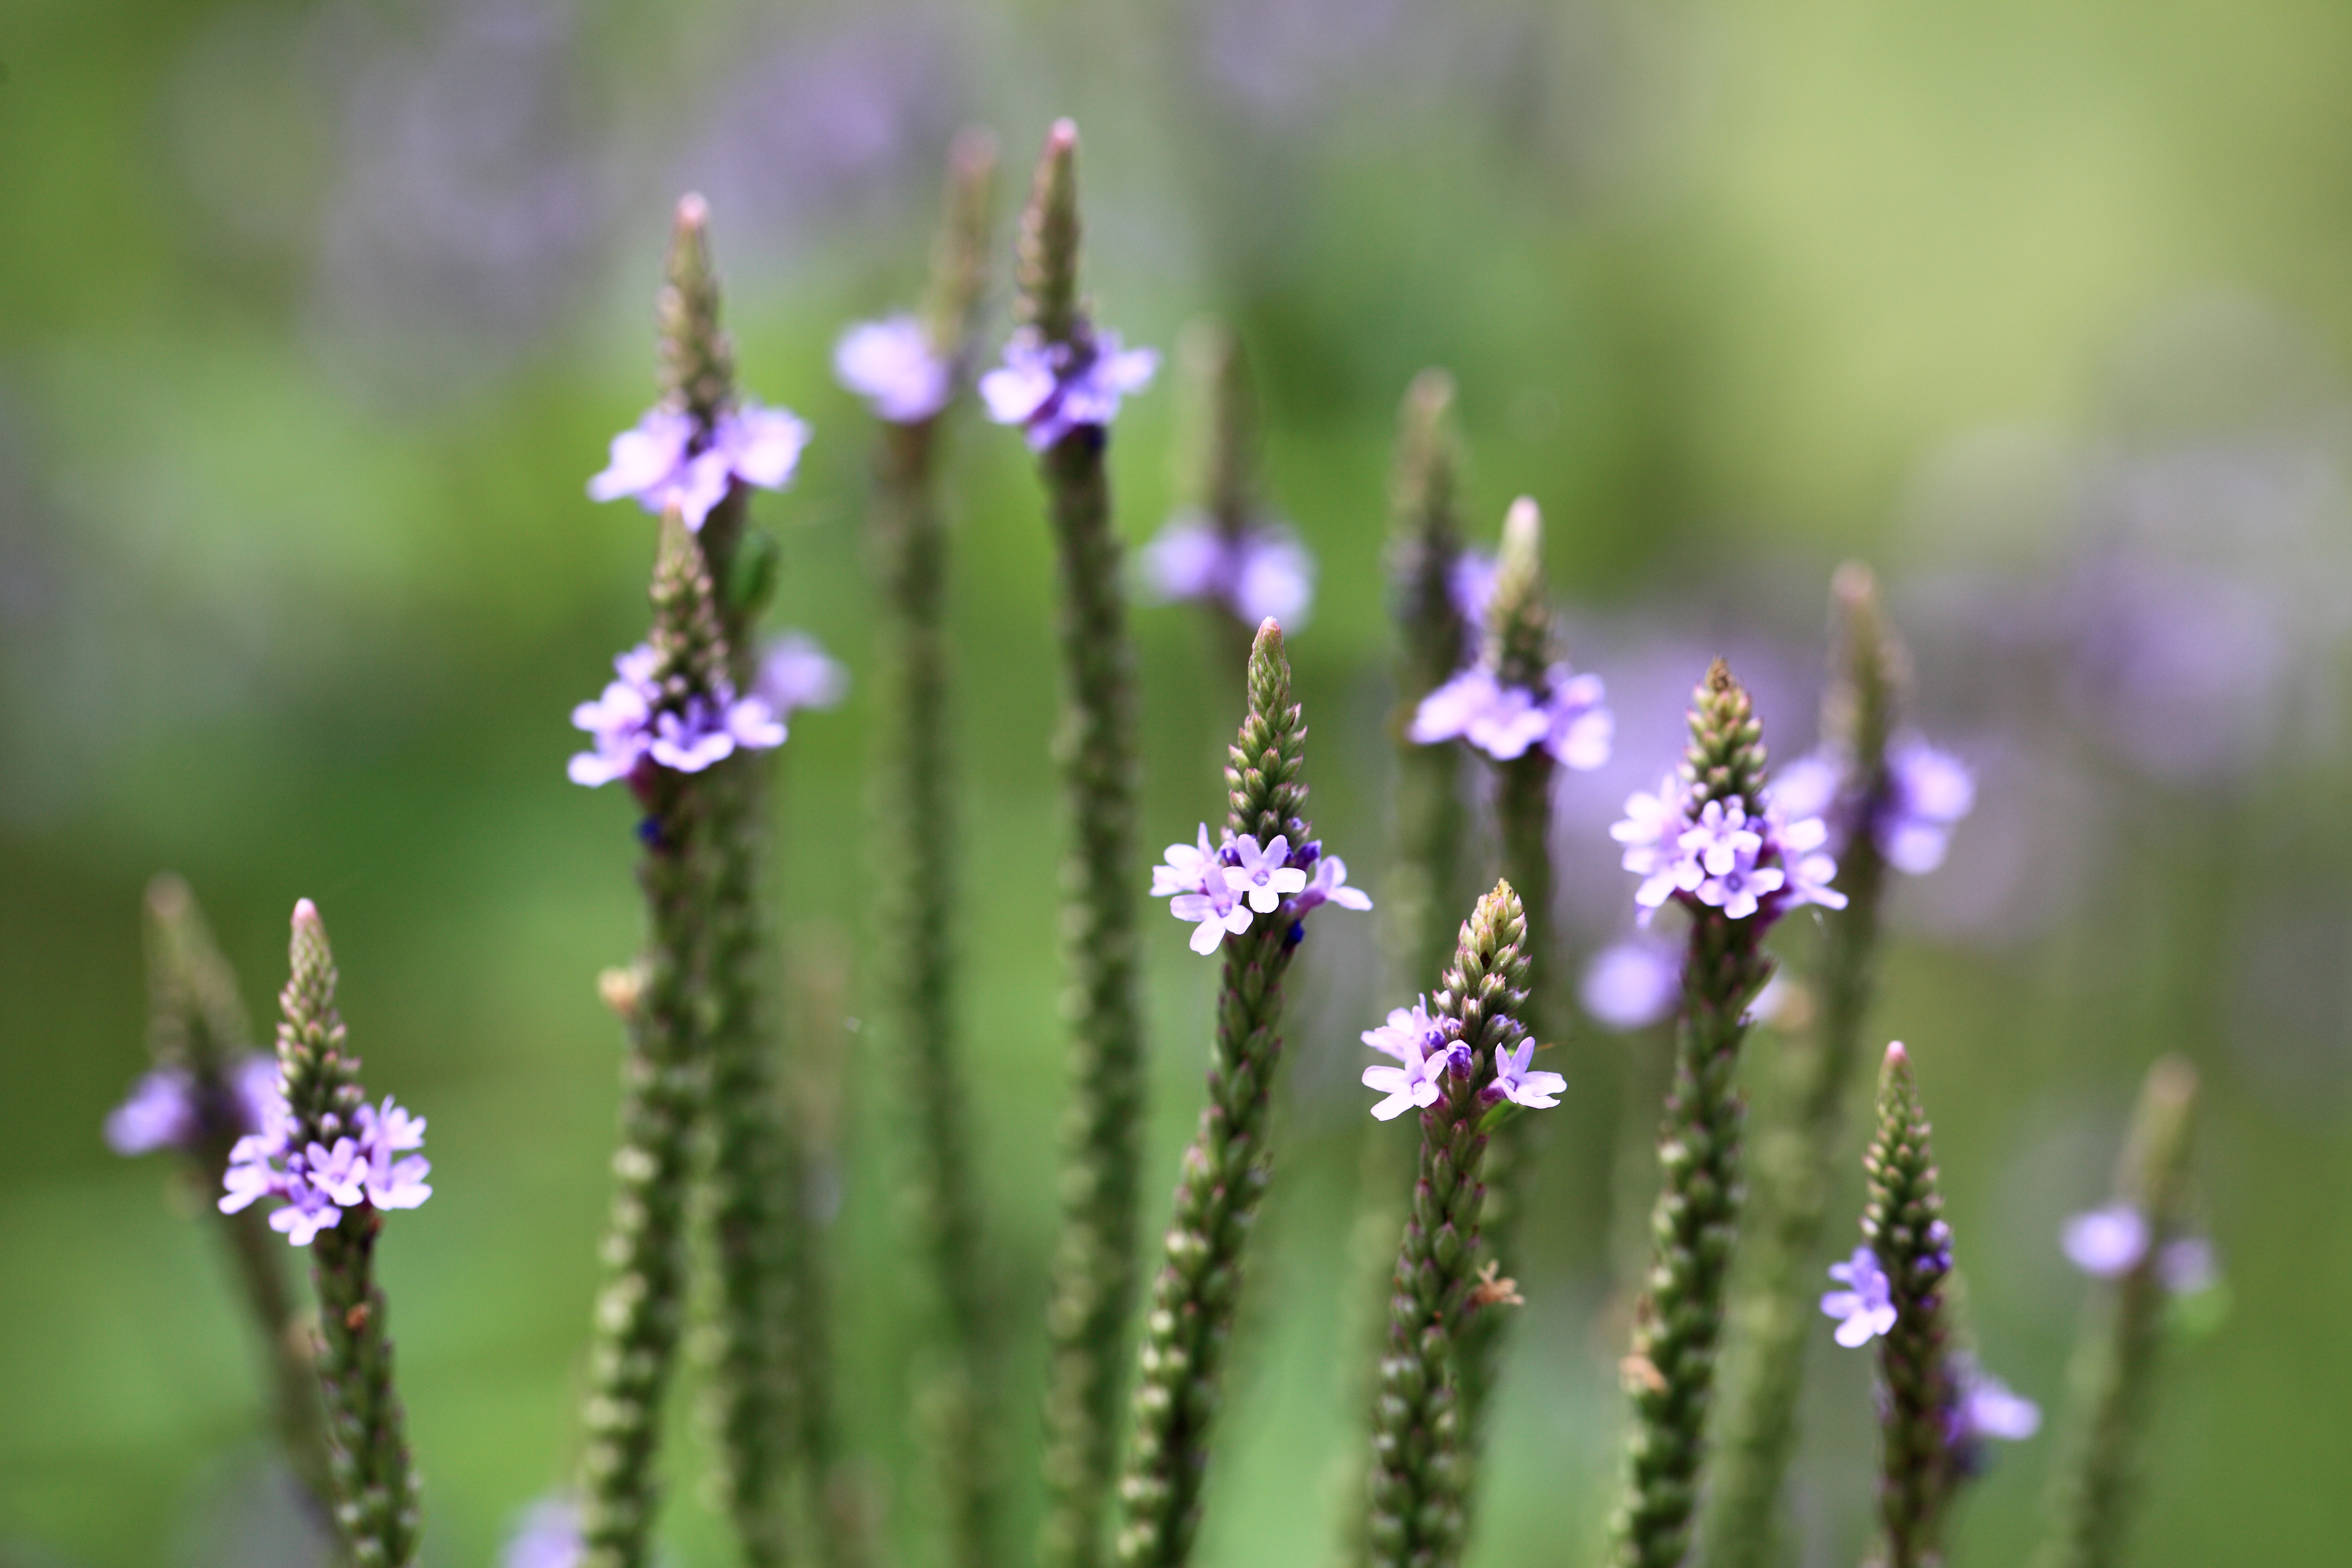
blossom, plant, meadow, flower, high, herb, botany, flora, lavender, wildflower, 5d, hires, markii, hi, res, resolution, macro photography, flowering plant, plant stem, land plant, english lavender, french lavender